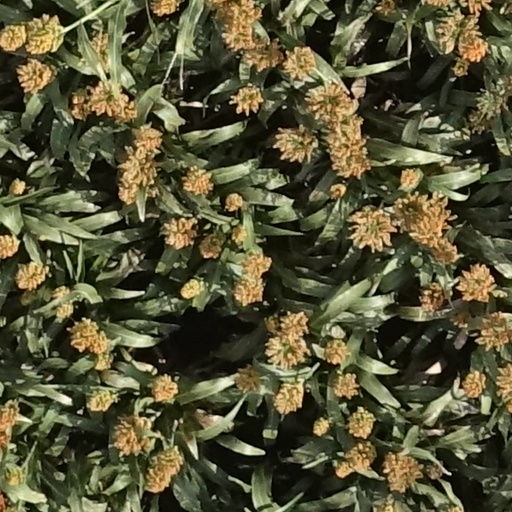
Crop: sorghum